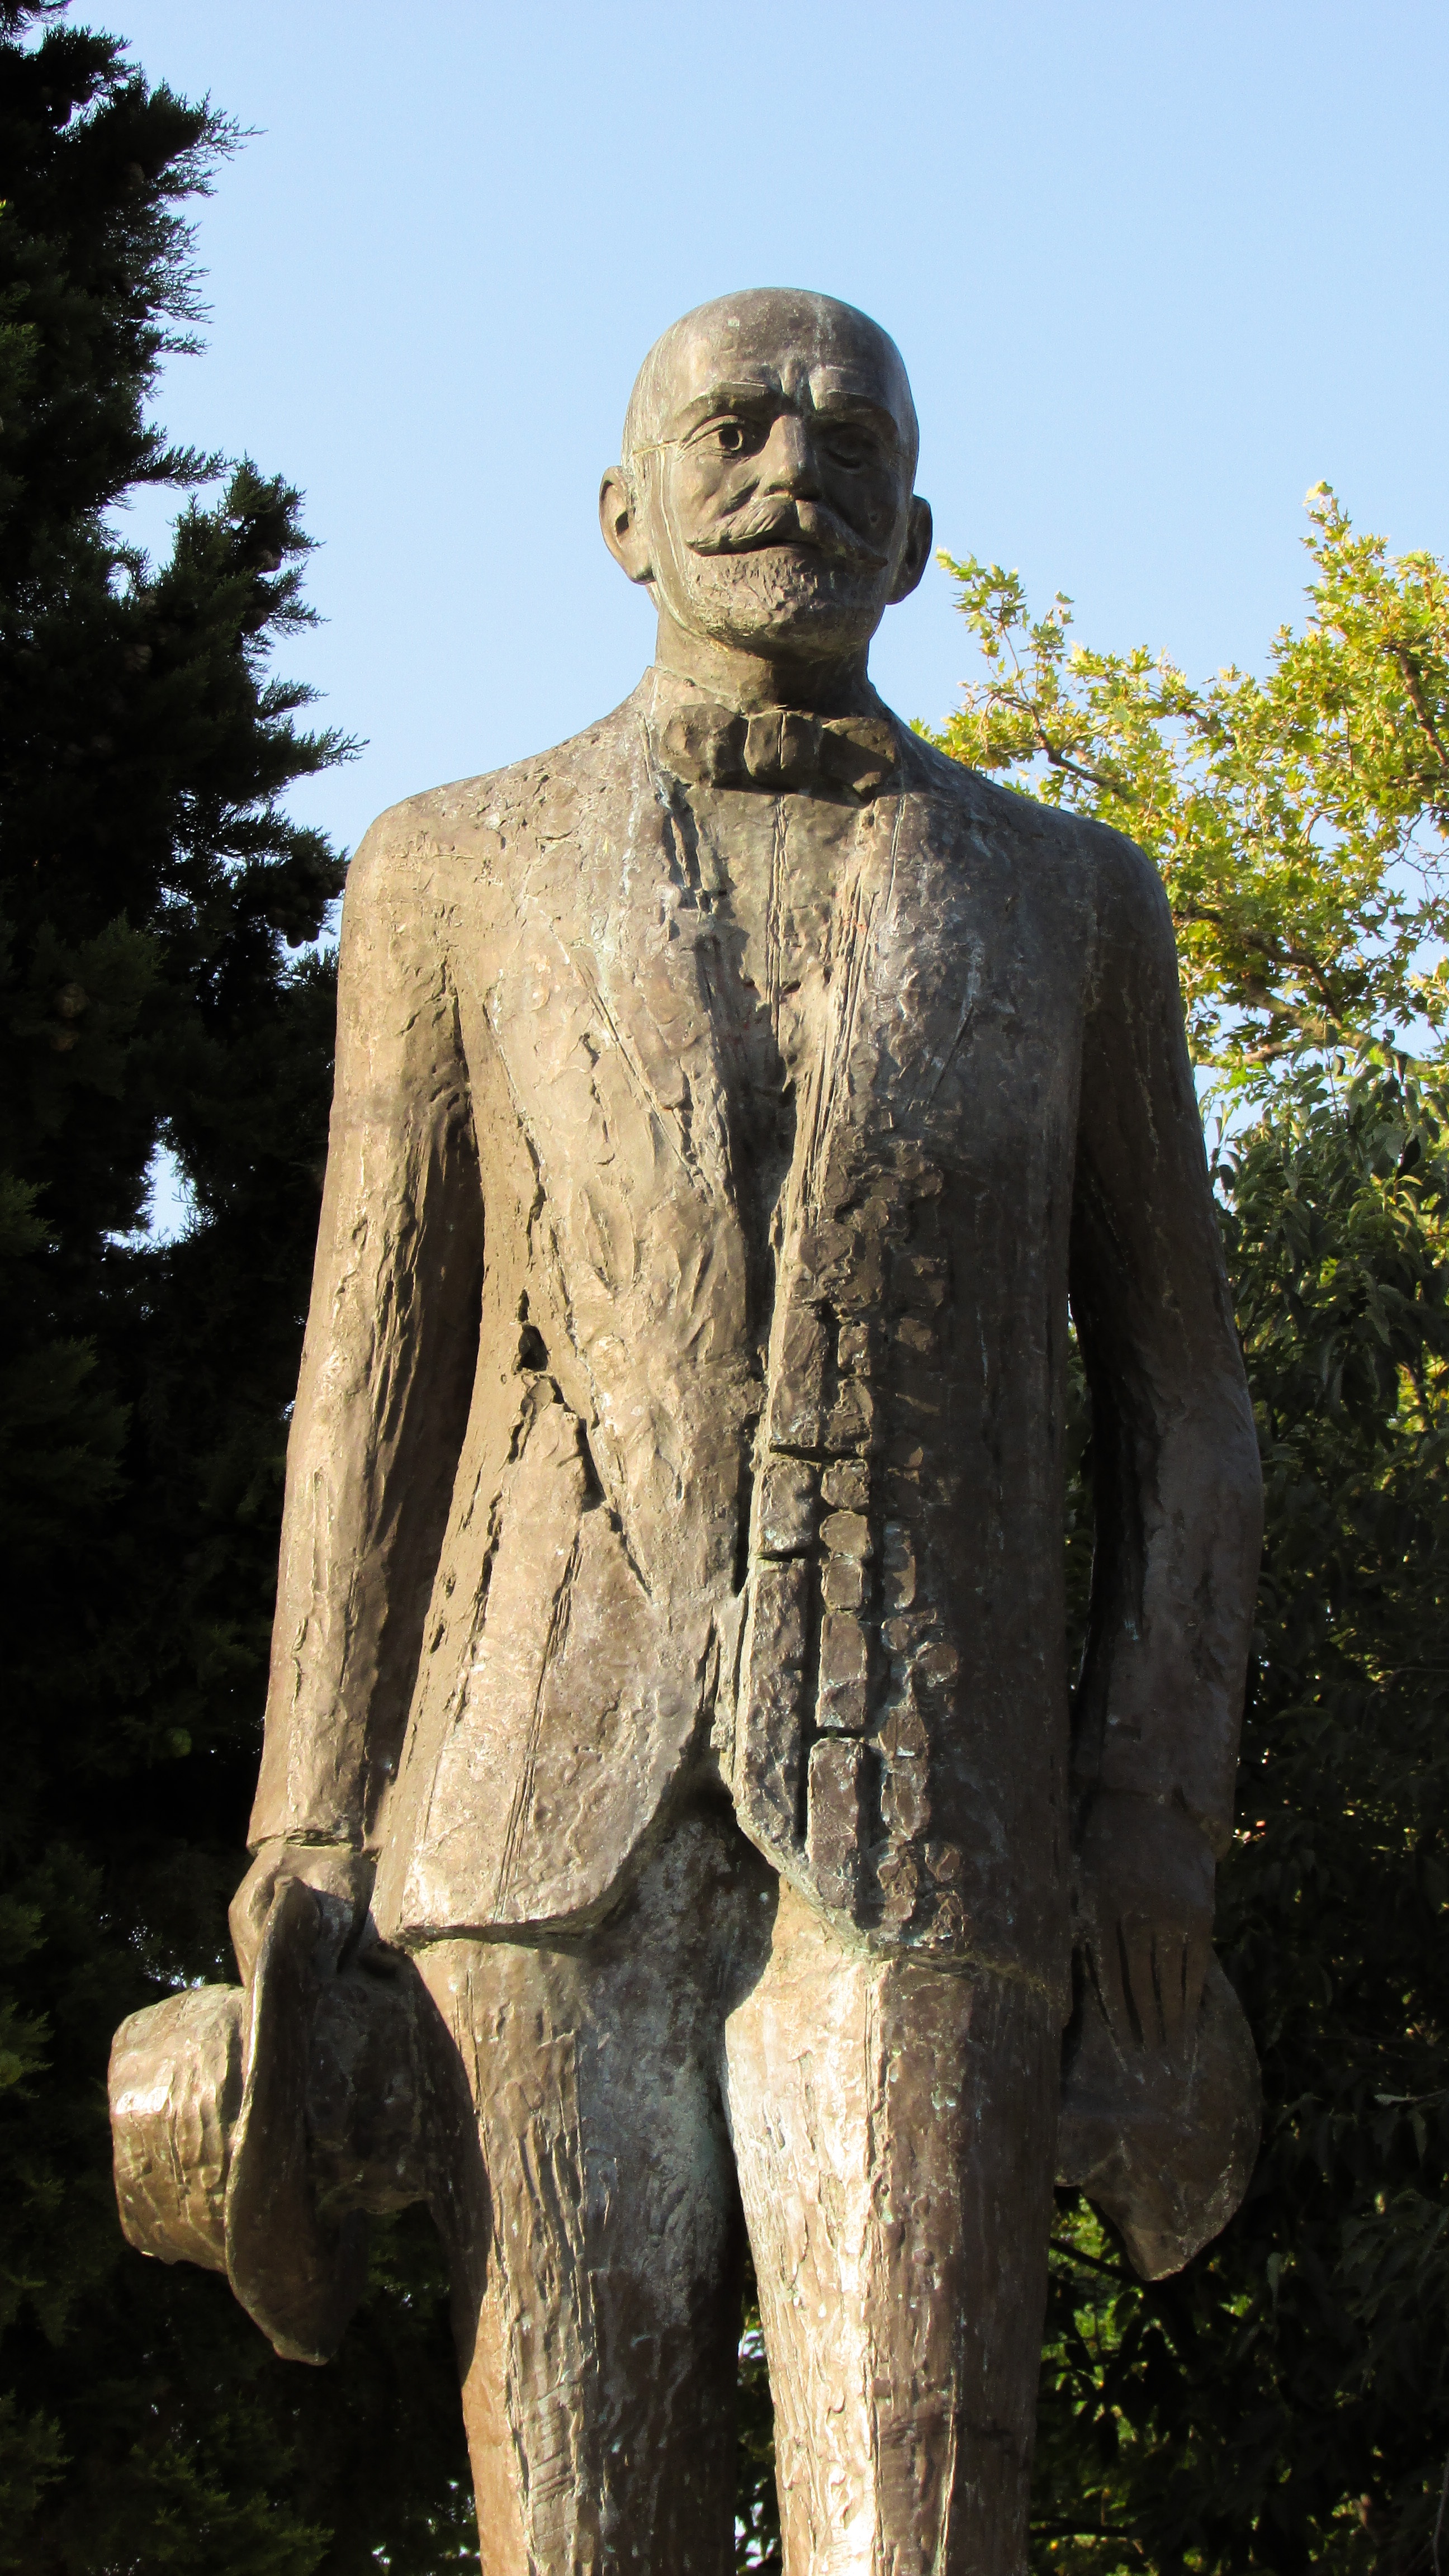
rock, monument, statue, greek, park, sculpture, art, temple, greece, history, historical, carving, politician, volos, eleftherios venizelos, ancient history